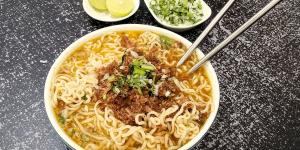
birriamen